Cyborgs (film)

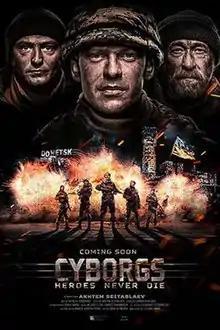
Film poster

Cyborgs: Heroes Never Die is a 2017 Ukrainian war drama film about the Cyborgs, the Ukrainian defenders in the Second Battle of Donetsk Airport during the war in Donbas. The film was written by Nataliya Vorozhbyt, directed by Akhtem Seitablayev and produced by Ivanna Diadiura.